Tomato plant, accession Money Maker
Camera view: vertical (180 deg); turntable rotation: 240 degrees
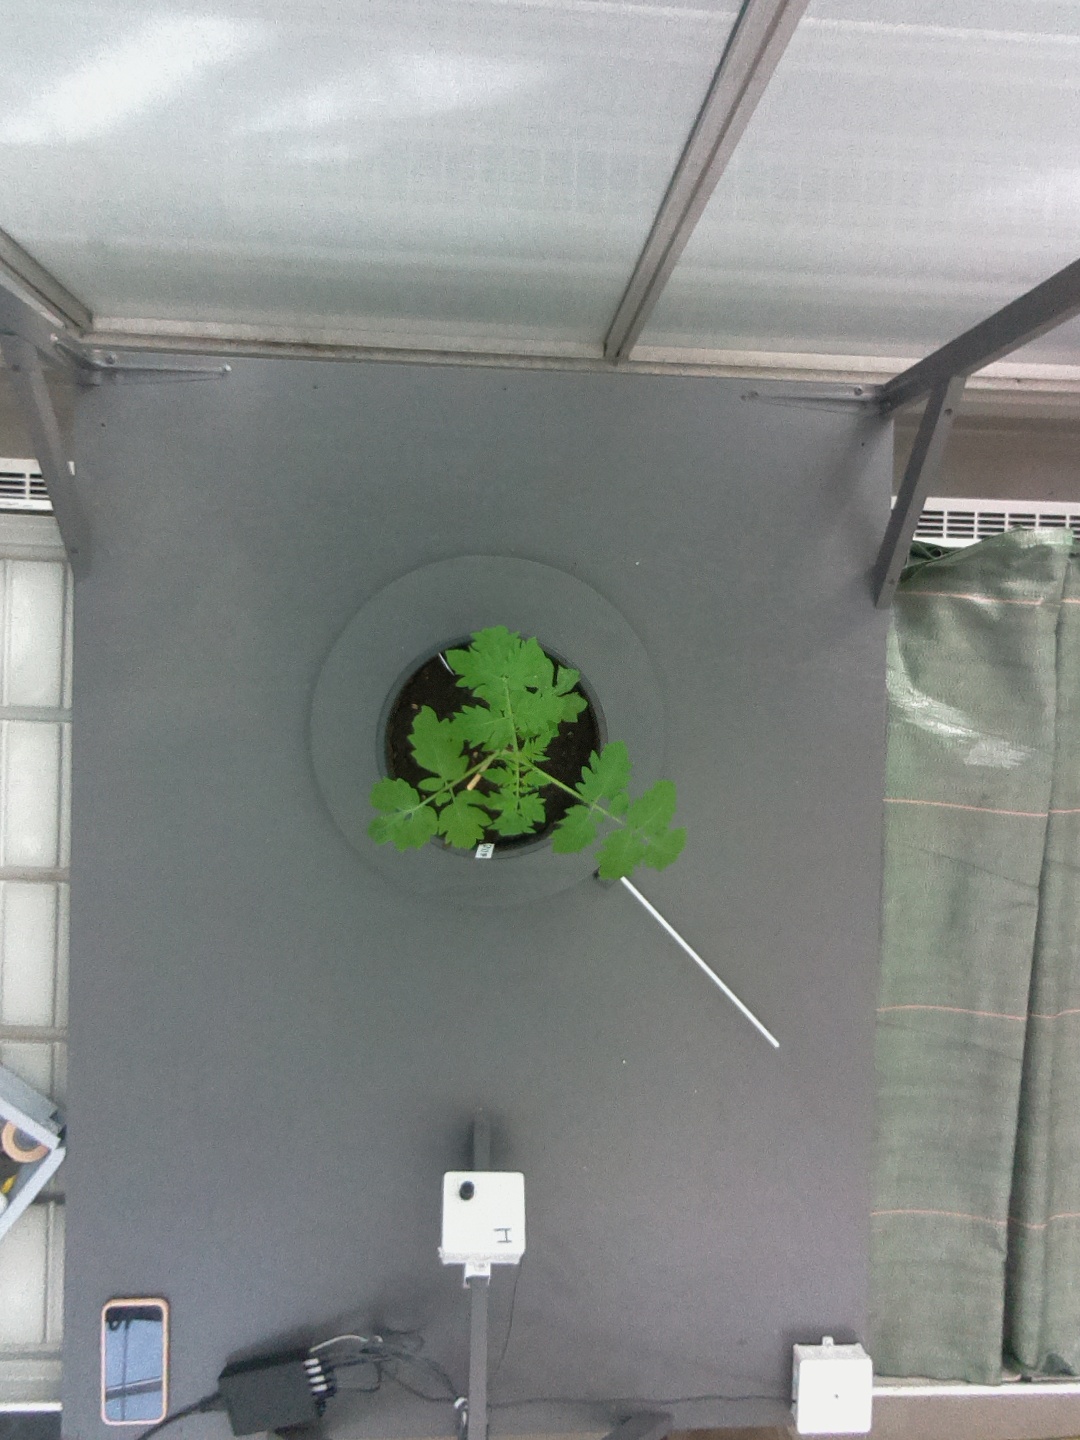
BBCH growth stage 13: 6 of true leaves visible